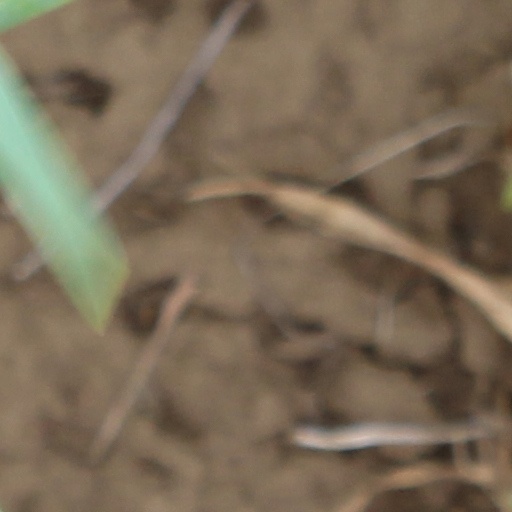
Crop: wheat